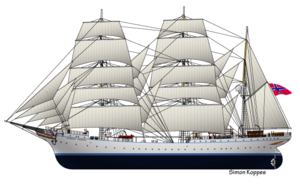
Dessin du voilier norvégien Statsraad Lehmkuhl Español: Dibujo del velero noruego Statsraad Lehmkuhl Português: Desenho do veleiro norueguês Statsraad Lehmkuhl